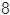
Number: 8